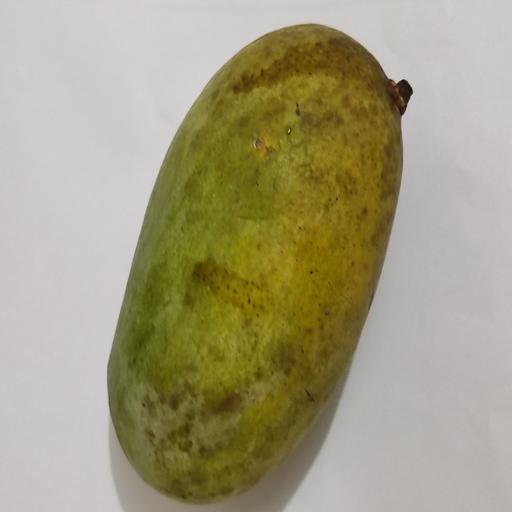
Crop type: Mango_Amrapali